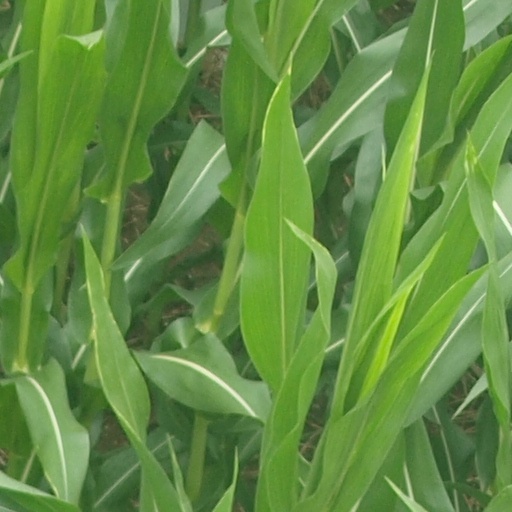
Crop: maize; corn